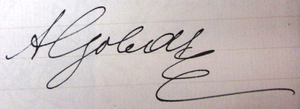
Charles-Albert Gobat, dit Albert Gobat, né à Tramelan le 21 mai 1843, décédé le 16 mars 1914 à Berne est un homme politique suisse. Il a reçu, conjointement à Élie Ducommun, le prix Nobel de la paix en 1902